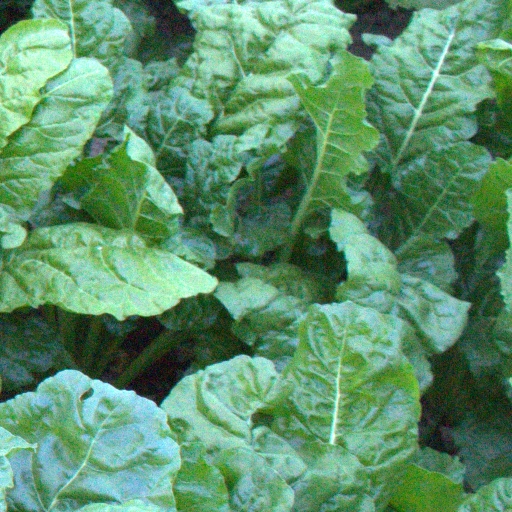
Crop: sugar beet